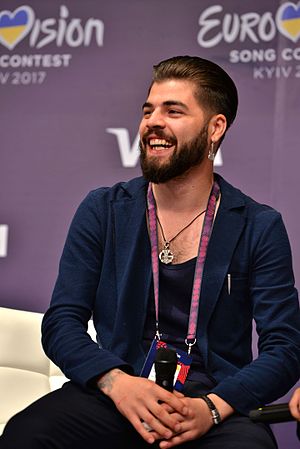
Alex Florea
Alex Florea er en rumænsk sanger som repræsenterede Rumænien sammen med Ilinca ved Eurovision Song Contest 2017 med sangen "Yodel It!" de opnåede en 7. plads.